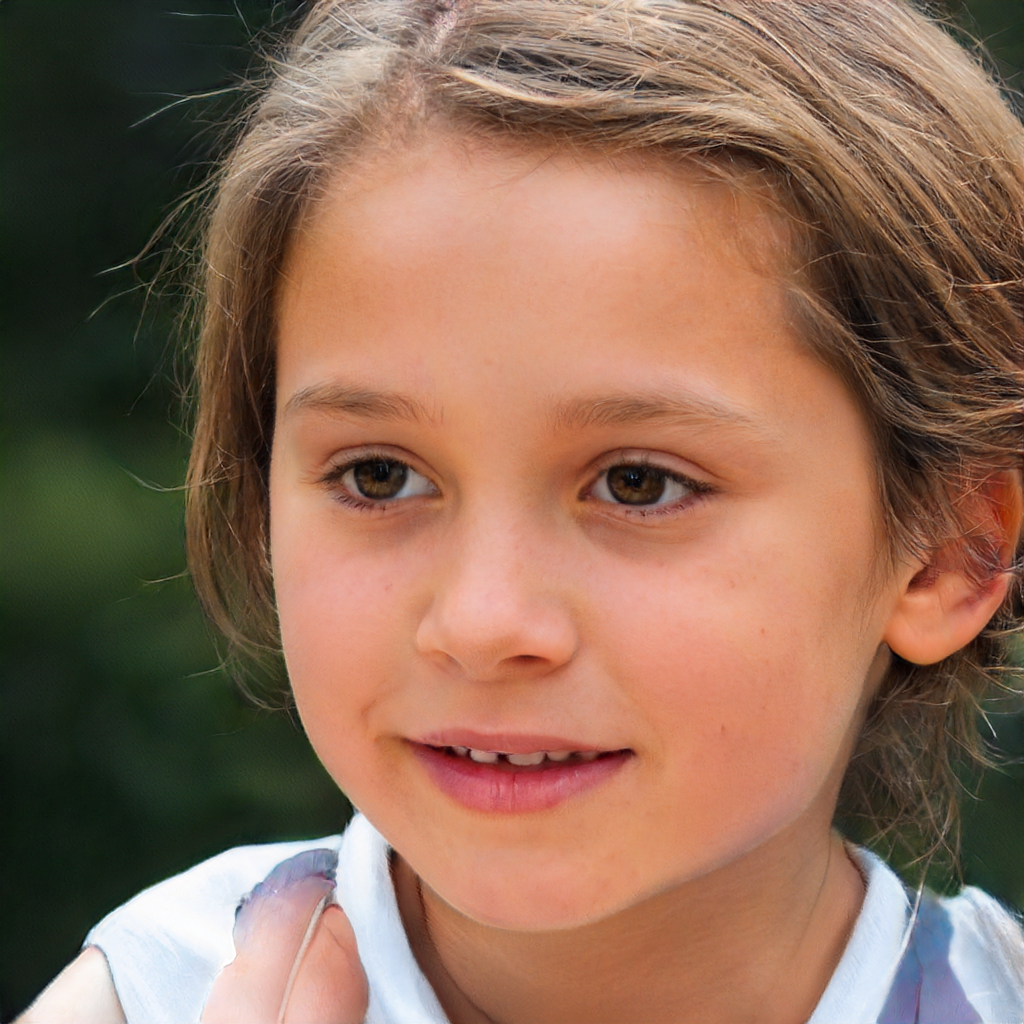
Gender: Female